Vehicle inspection

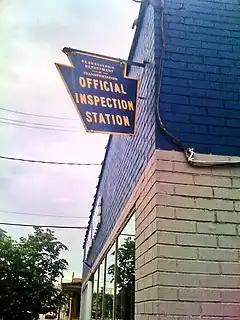
PennDOT-issued sign at an auto garage stating that it performs vehicle inspections for cars registered in Pennsylvania

In the United States, each state government is free to decide whether to require vehicle safety inspection, as well as the specifics of the inspection program. Eighteen states have a periodic (annual or biennial) safety inspection program, while Maryland requires an inspection prior to registration or transfer of ownership only. Several states have abolished their safety inspection programs in recent years, claiming that these programs do not reduce accidents and are merely a tax on vehicle owners.